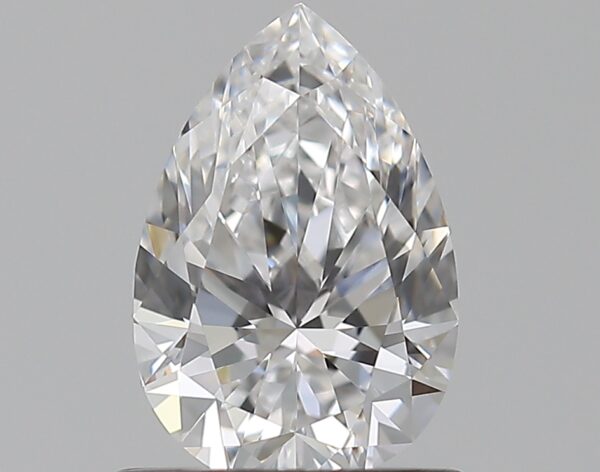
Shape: pear
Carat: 0.7
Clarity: VS1
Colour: D
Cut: VG
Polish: EX
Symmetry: VG
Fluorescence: F
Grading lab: GIA
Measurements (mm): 7.4 x 4.93 x 3.14